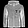
Label: Coat